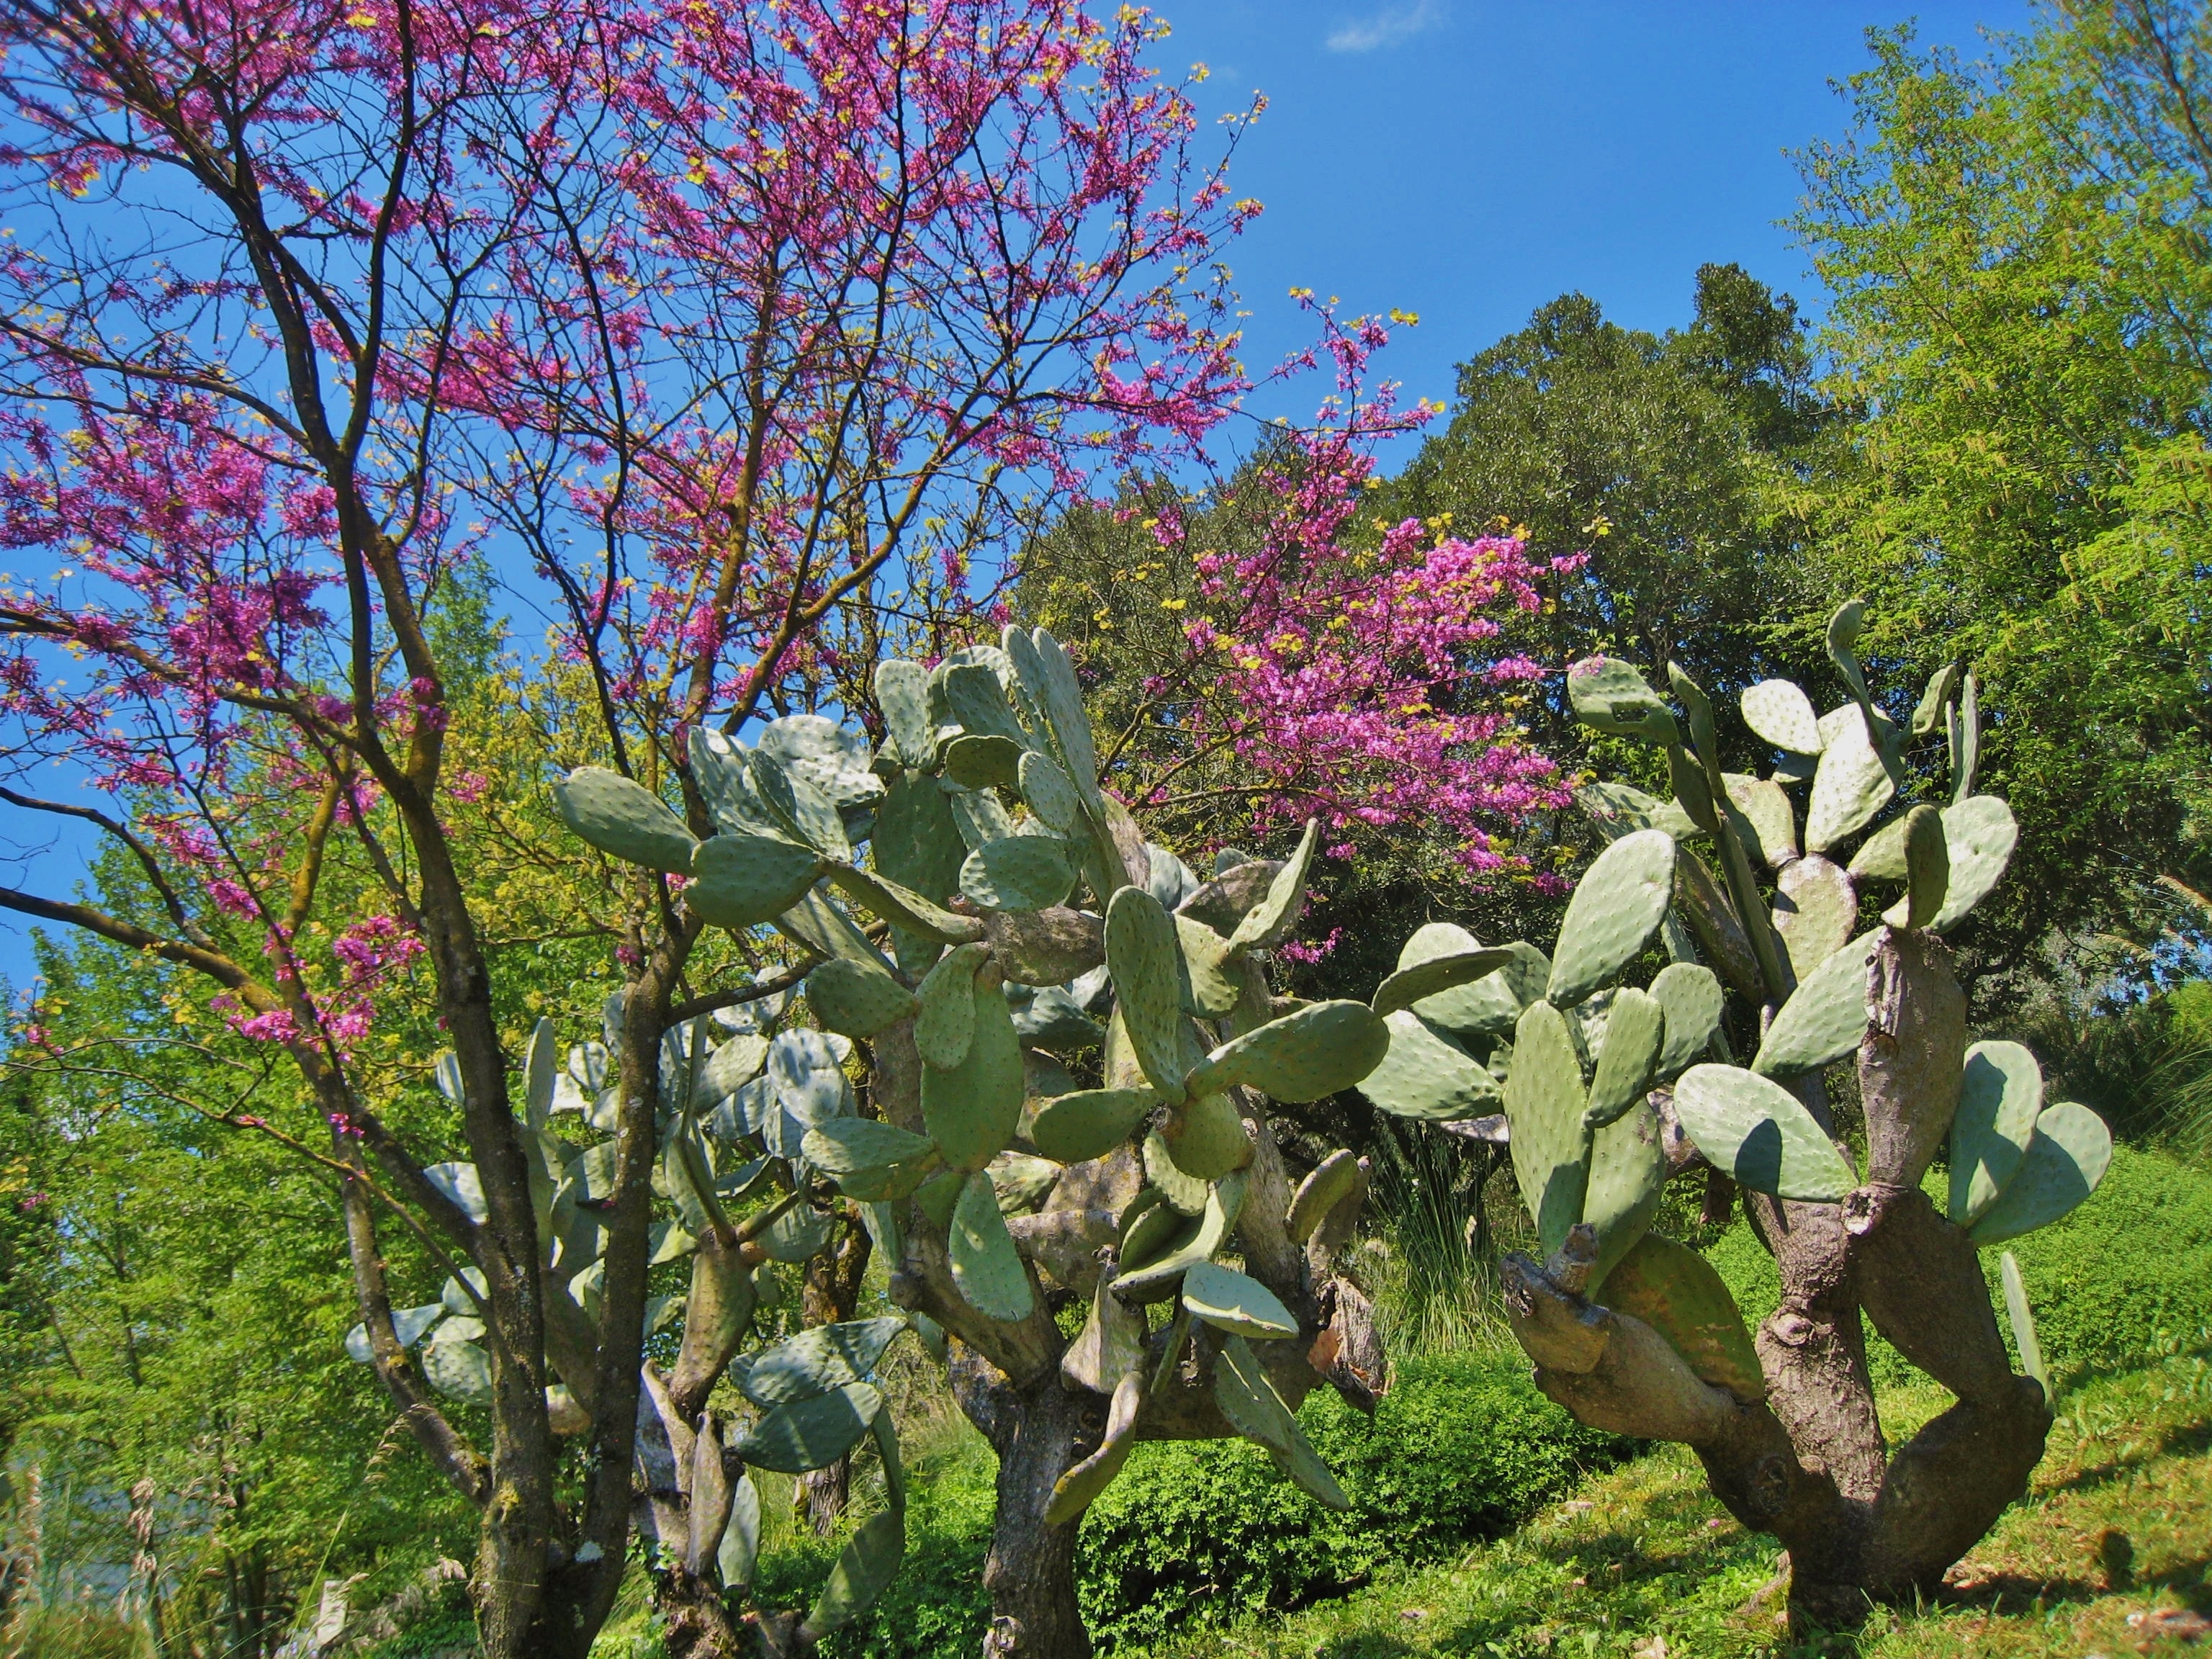
tree, blossom, plant, flower, produce, botany, garden, flora, wildflower, shrub, flowering plant, tropical plants, woody plant, land plant, ear cactus, pflanzenmix